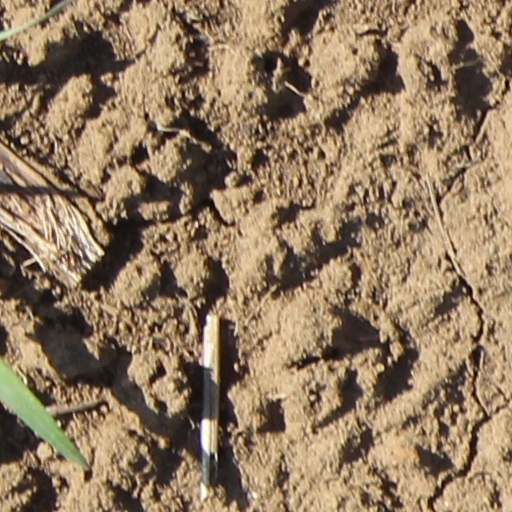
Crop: wheat